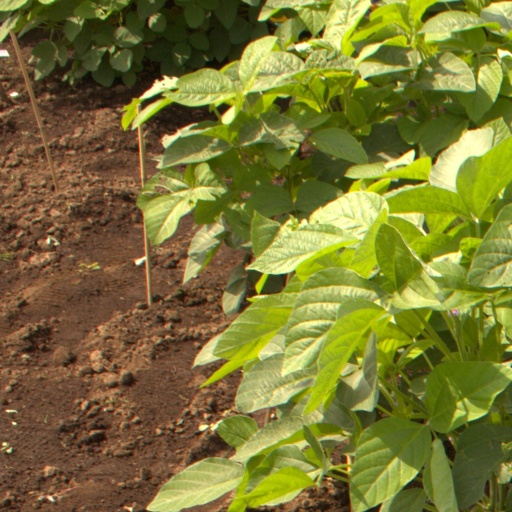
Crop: soybean